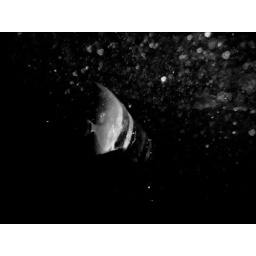
Angle fish in the Thistlegorm Red Sea. I decided to change this to black &amp;amp; White